Thangboi Singto

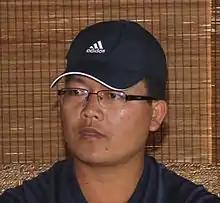
Singto at a pre-match press conference as manager of Shillong Lajong in 2013

Thangboi Singto (born 14 June 1974) is an Indian professional football manager who was the head coach and technical director of Indian Super League club Hyderabad.